List of roles and awards of Tom Kenny

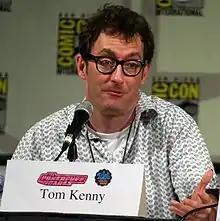
Kenny at the 2008 San Diego Comic-Con

American actor and comedian Tom Kenny has received many awards and nominations for his work in film, television, and video games. He is known for voicing the title character in the "SpongeBob SquarePants" franchise. In addition, Kenny has voiced many other characters in the series, including Gary the Snail, the French Narrator, and his live action portrayal as Patchy the Pirate whom Patchy was featured in various other appearances from the episodes "Christmas Who?" (2000) to "SpongeBob's Road to Christmas" (2021). His other roles include Heffer Wolfe in "Rocko's Modern Life"; Simon Petrikov / The Ice King in the "Adventure Time franchise"; the Narrator and Mayor in "The Powerpuff Girls"; Carl Chryniszzswics and Brother Ernie in "Johnny Bravo"; Dog and Cliff in "CatDog"; Hank and Jeremy in "Talking Tom and Friends"; Squanchy and Gene Gilligan in "Rick and Morty"; and Spyro from the "Spyro the Dragon" video game series. His live-action work includes the comedy variety shows "The Edge" and "Mr. Show". He currently voices Augie Doggie, Top Cat, Hardy Har Har, Ding-A-Ling Wolf, Undercover Elephant and Ricochet Rabbit.